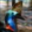
Label: bird